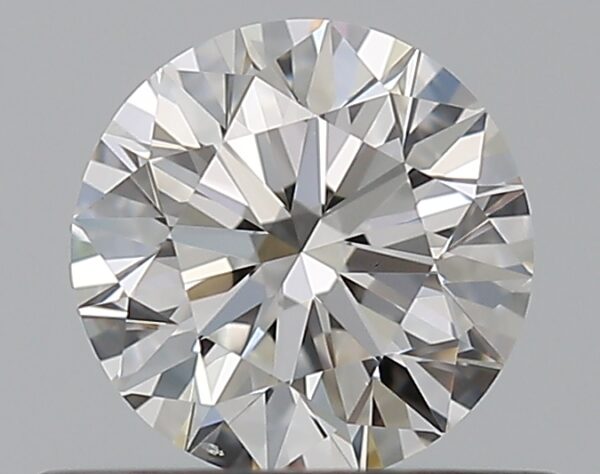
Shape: round
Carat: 0.51
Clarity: VS1
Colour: F
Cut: EX
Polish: EX
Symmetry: EX
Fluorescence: N
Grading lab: GIA
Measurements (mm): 5.07 x 5.1 x 3.17